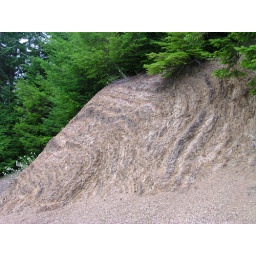
Uplifted distressed rock in road cut, 3 miles below HigleyDSCx1463